Hubbell Trading Post National Historic Site

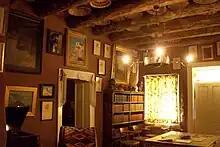
Interior of residential area which may be visited on free Park Service guided tour

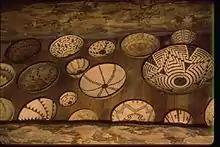
Old baskets on the ceiling

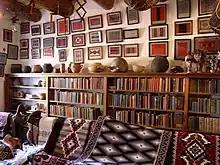
Inside the active trading post showing rugs for sale

Hubbell family members operated this trading post until it was sold to the National Park Service in 1967. The trading post is still active, operated by the non-profit Western National Parks Association, which maintains the trading traditions the Hubbell family established.